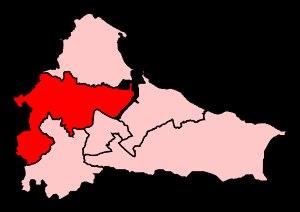
La circonscription de Stockton North est une circonscription électorale anglaise située dans l'ancien comté de Cleveland et représentée à la Chambre des Communes du Parlement britannique.